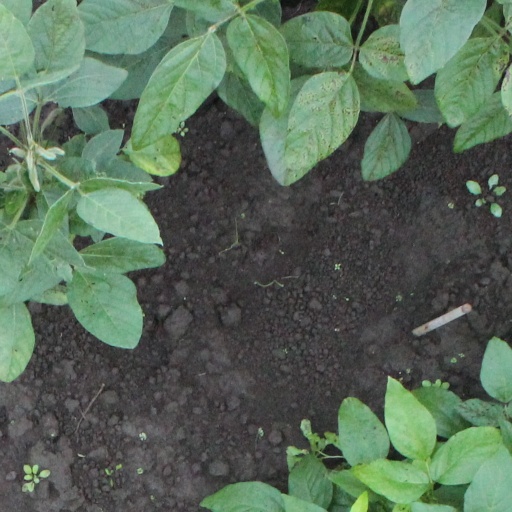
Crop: soybean